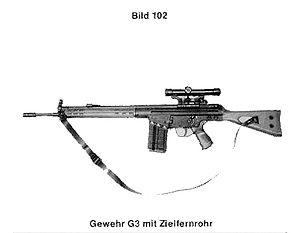
Le HK G3 est un fusil d'assaut développé par la firme allemande Heckler & Koch.